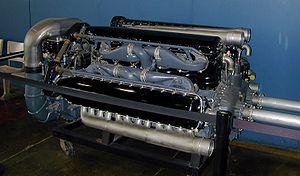
L'Allison V-3420 est un moteur d'avion à piston américain expérimental avec une configuration en W.